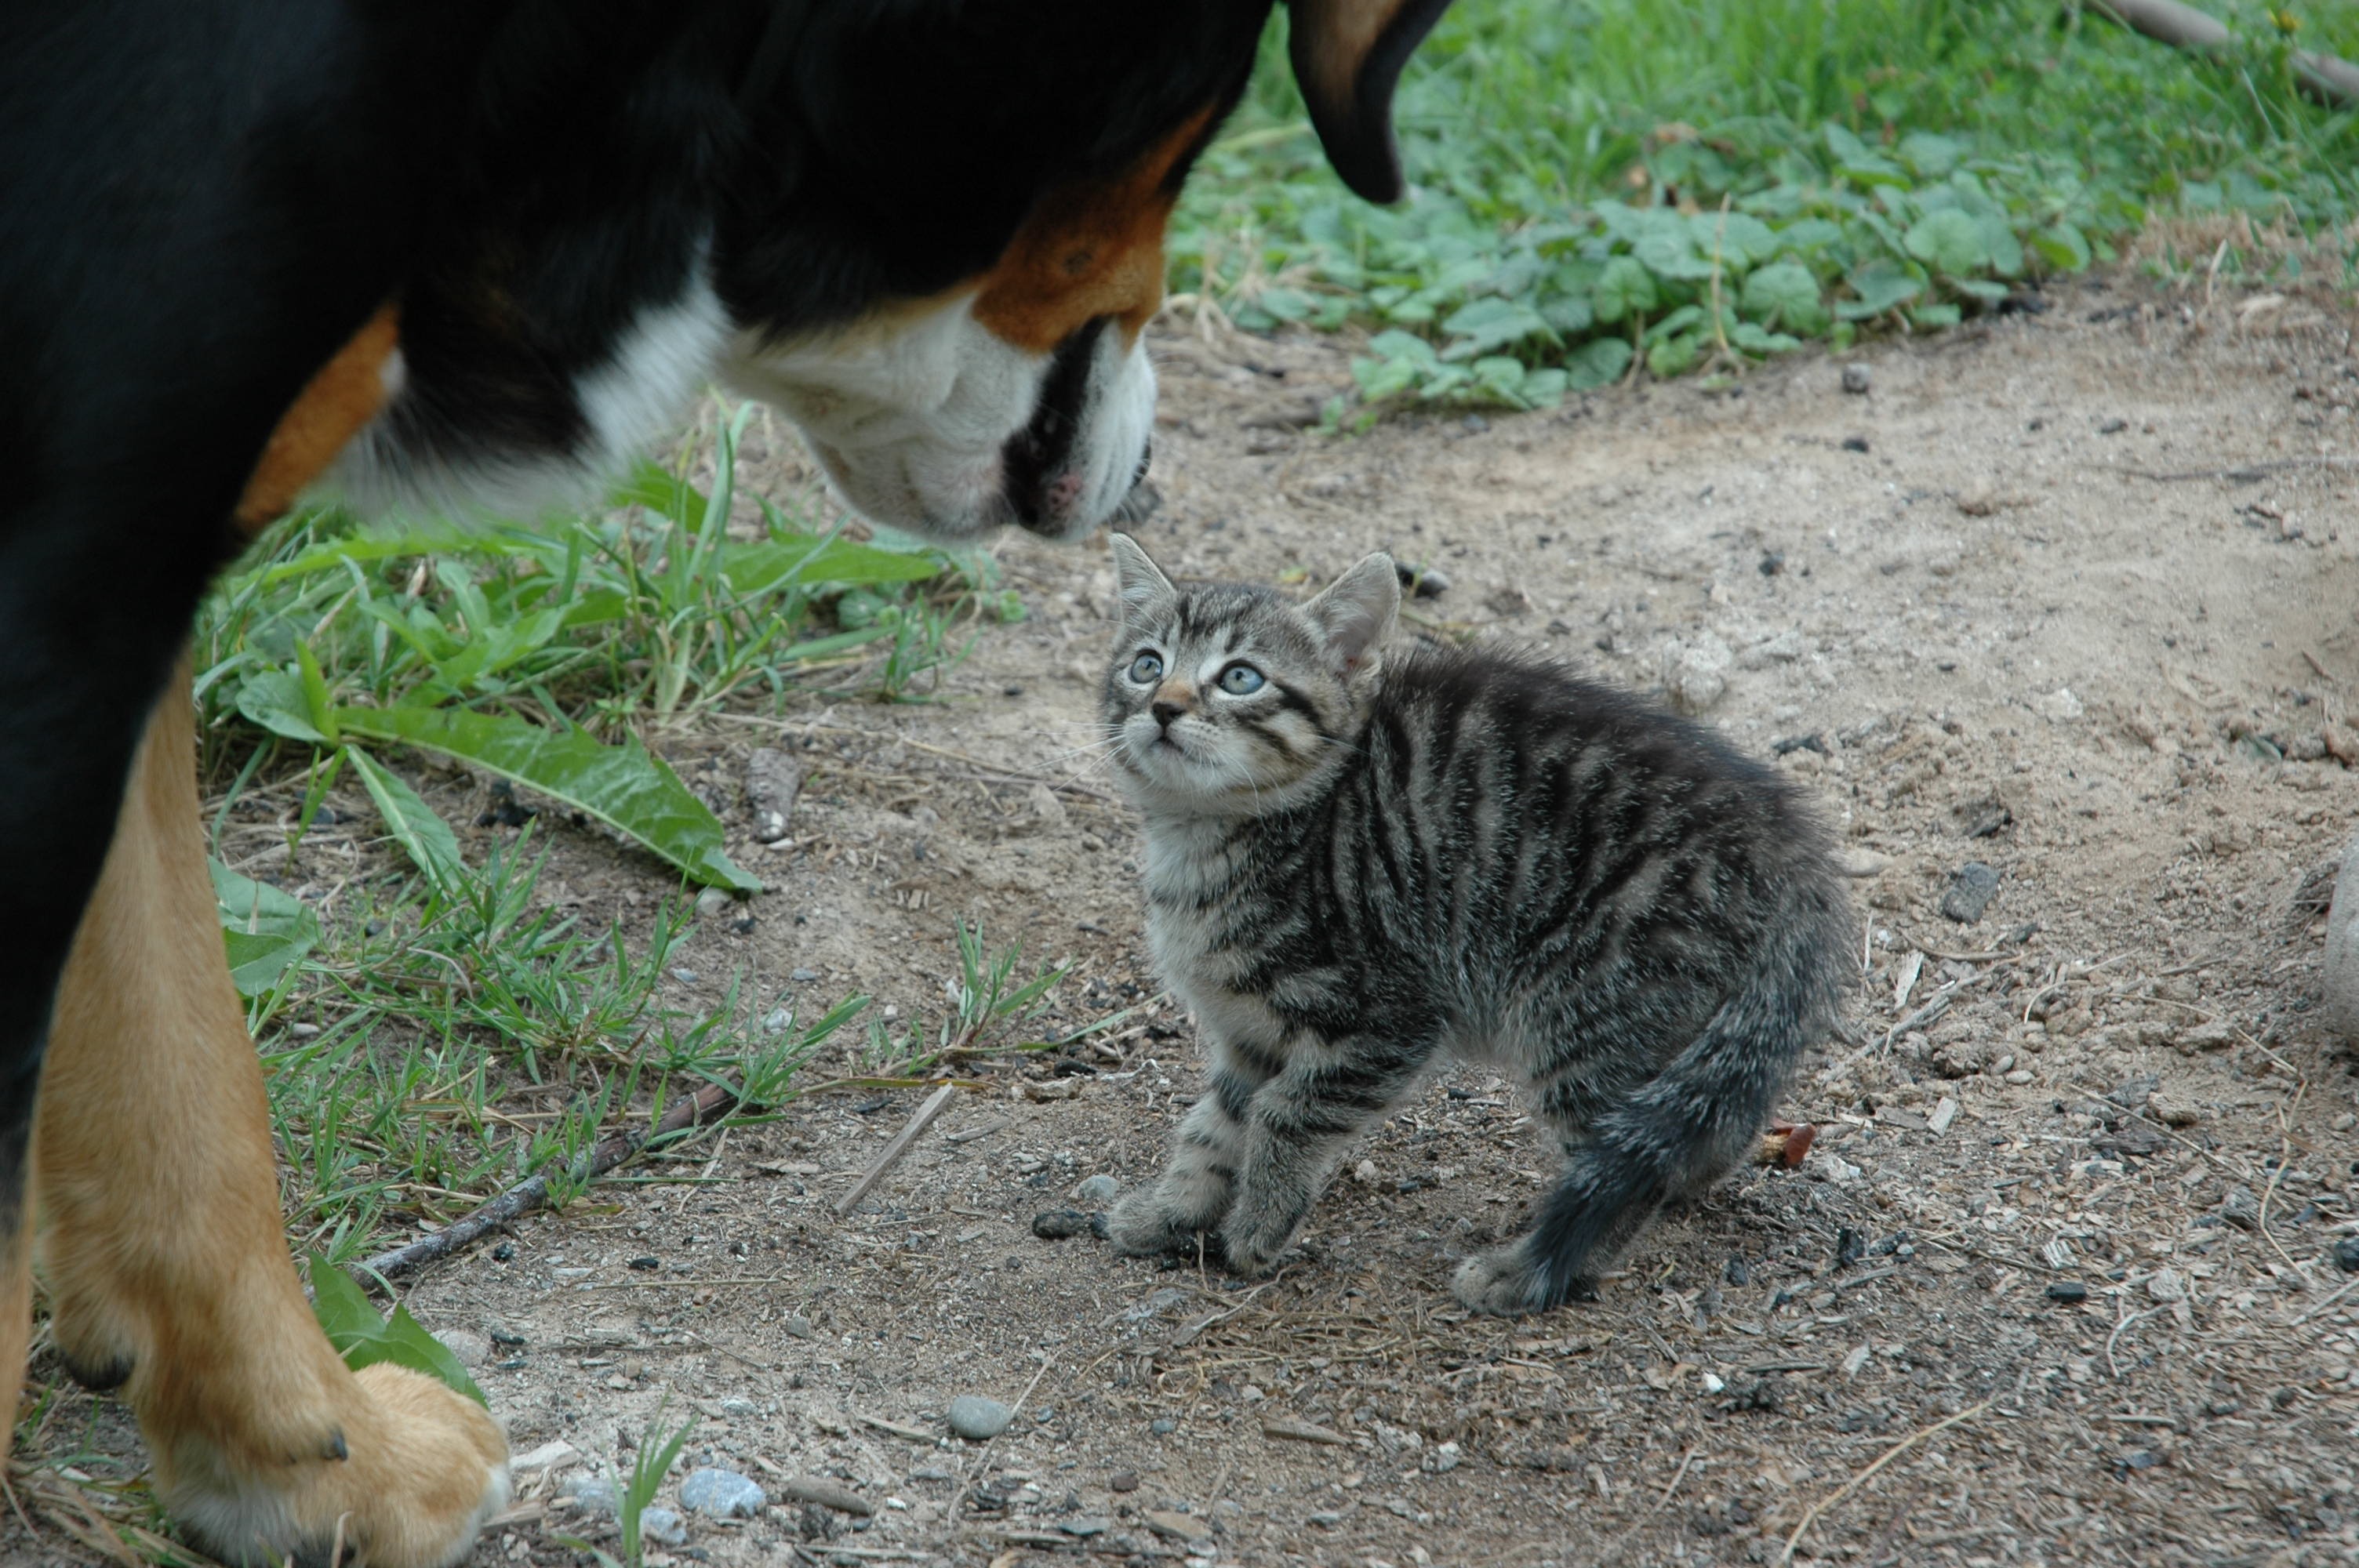
dog, young, kitten, cat, mammal, fauna, whiskers, fear, vertebrate, scare, sniff, encounter, wild cat, small to medium sized cats, cat like mammal